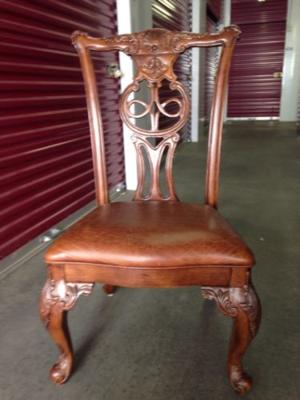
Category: table